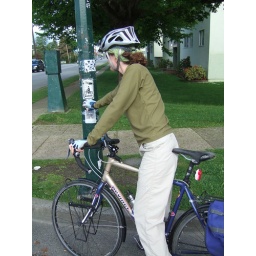
The buttons beside these stop signs activate red lights on the cross street. Pretty speedily too.